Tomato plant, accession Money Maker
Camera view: tilt-top (135 deg); turntable rotation: 330 degrees
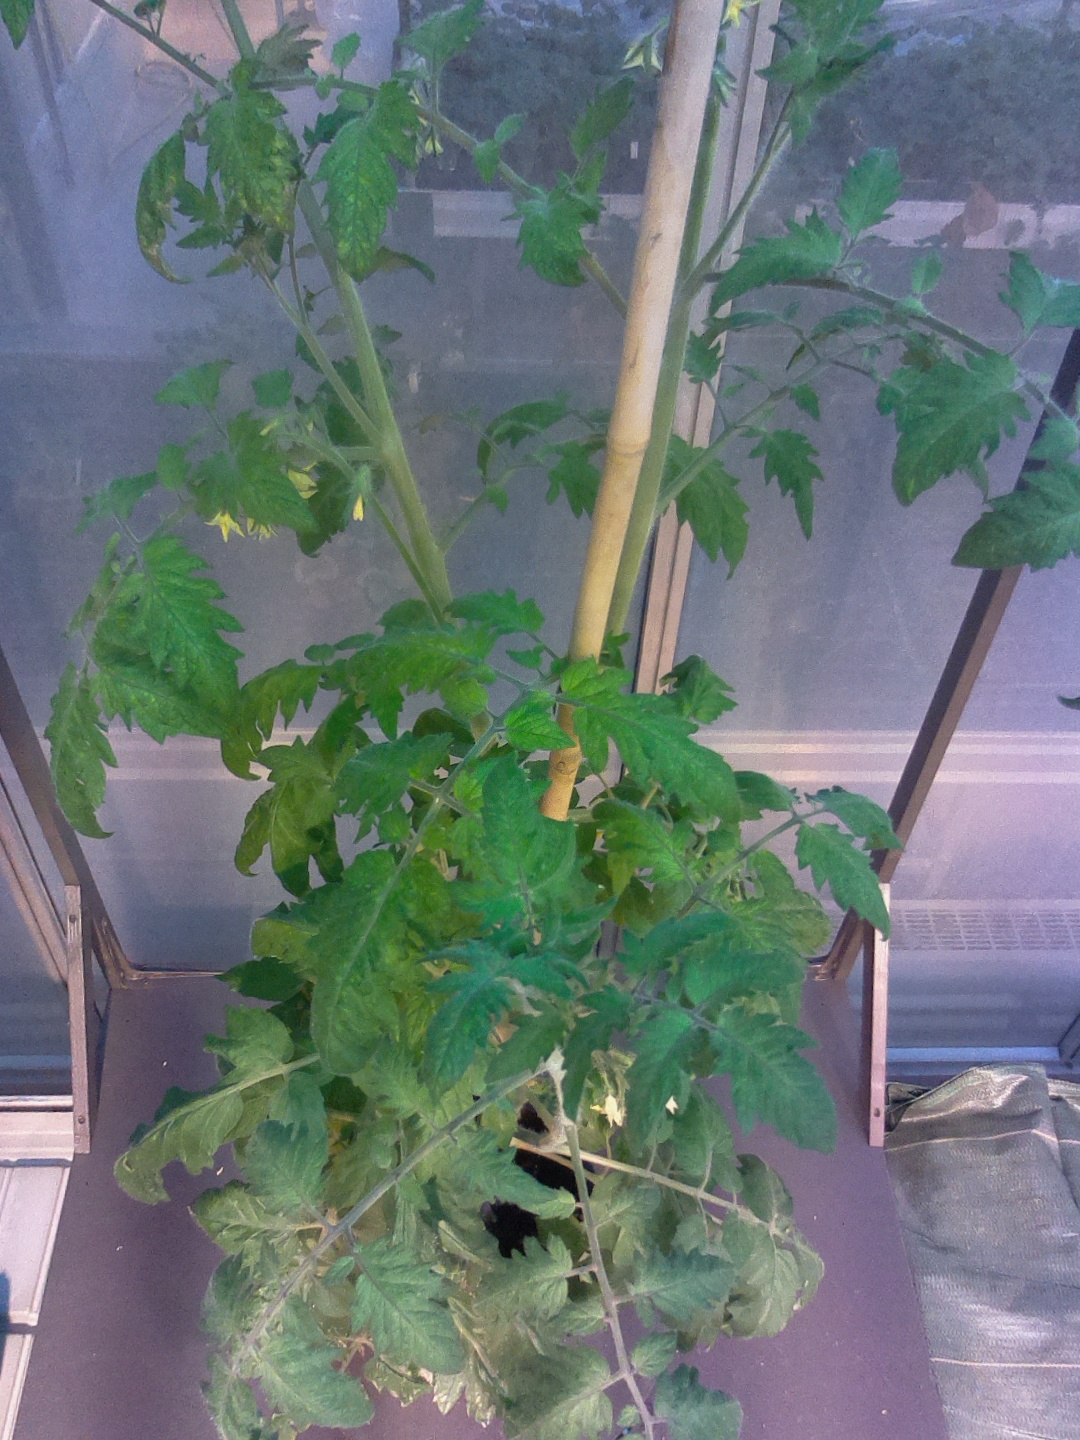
BBCH growth stage 71: 10%-20% of final fruit size